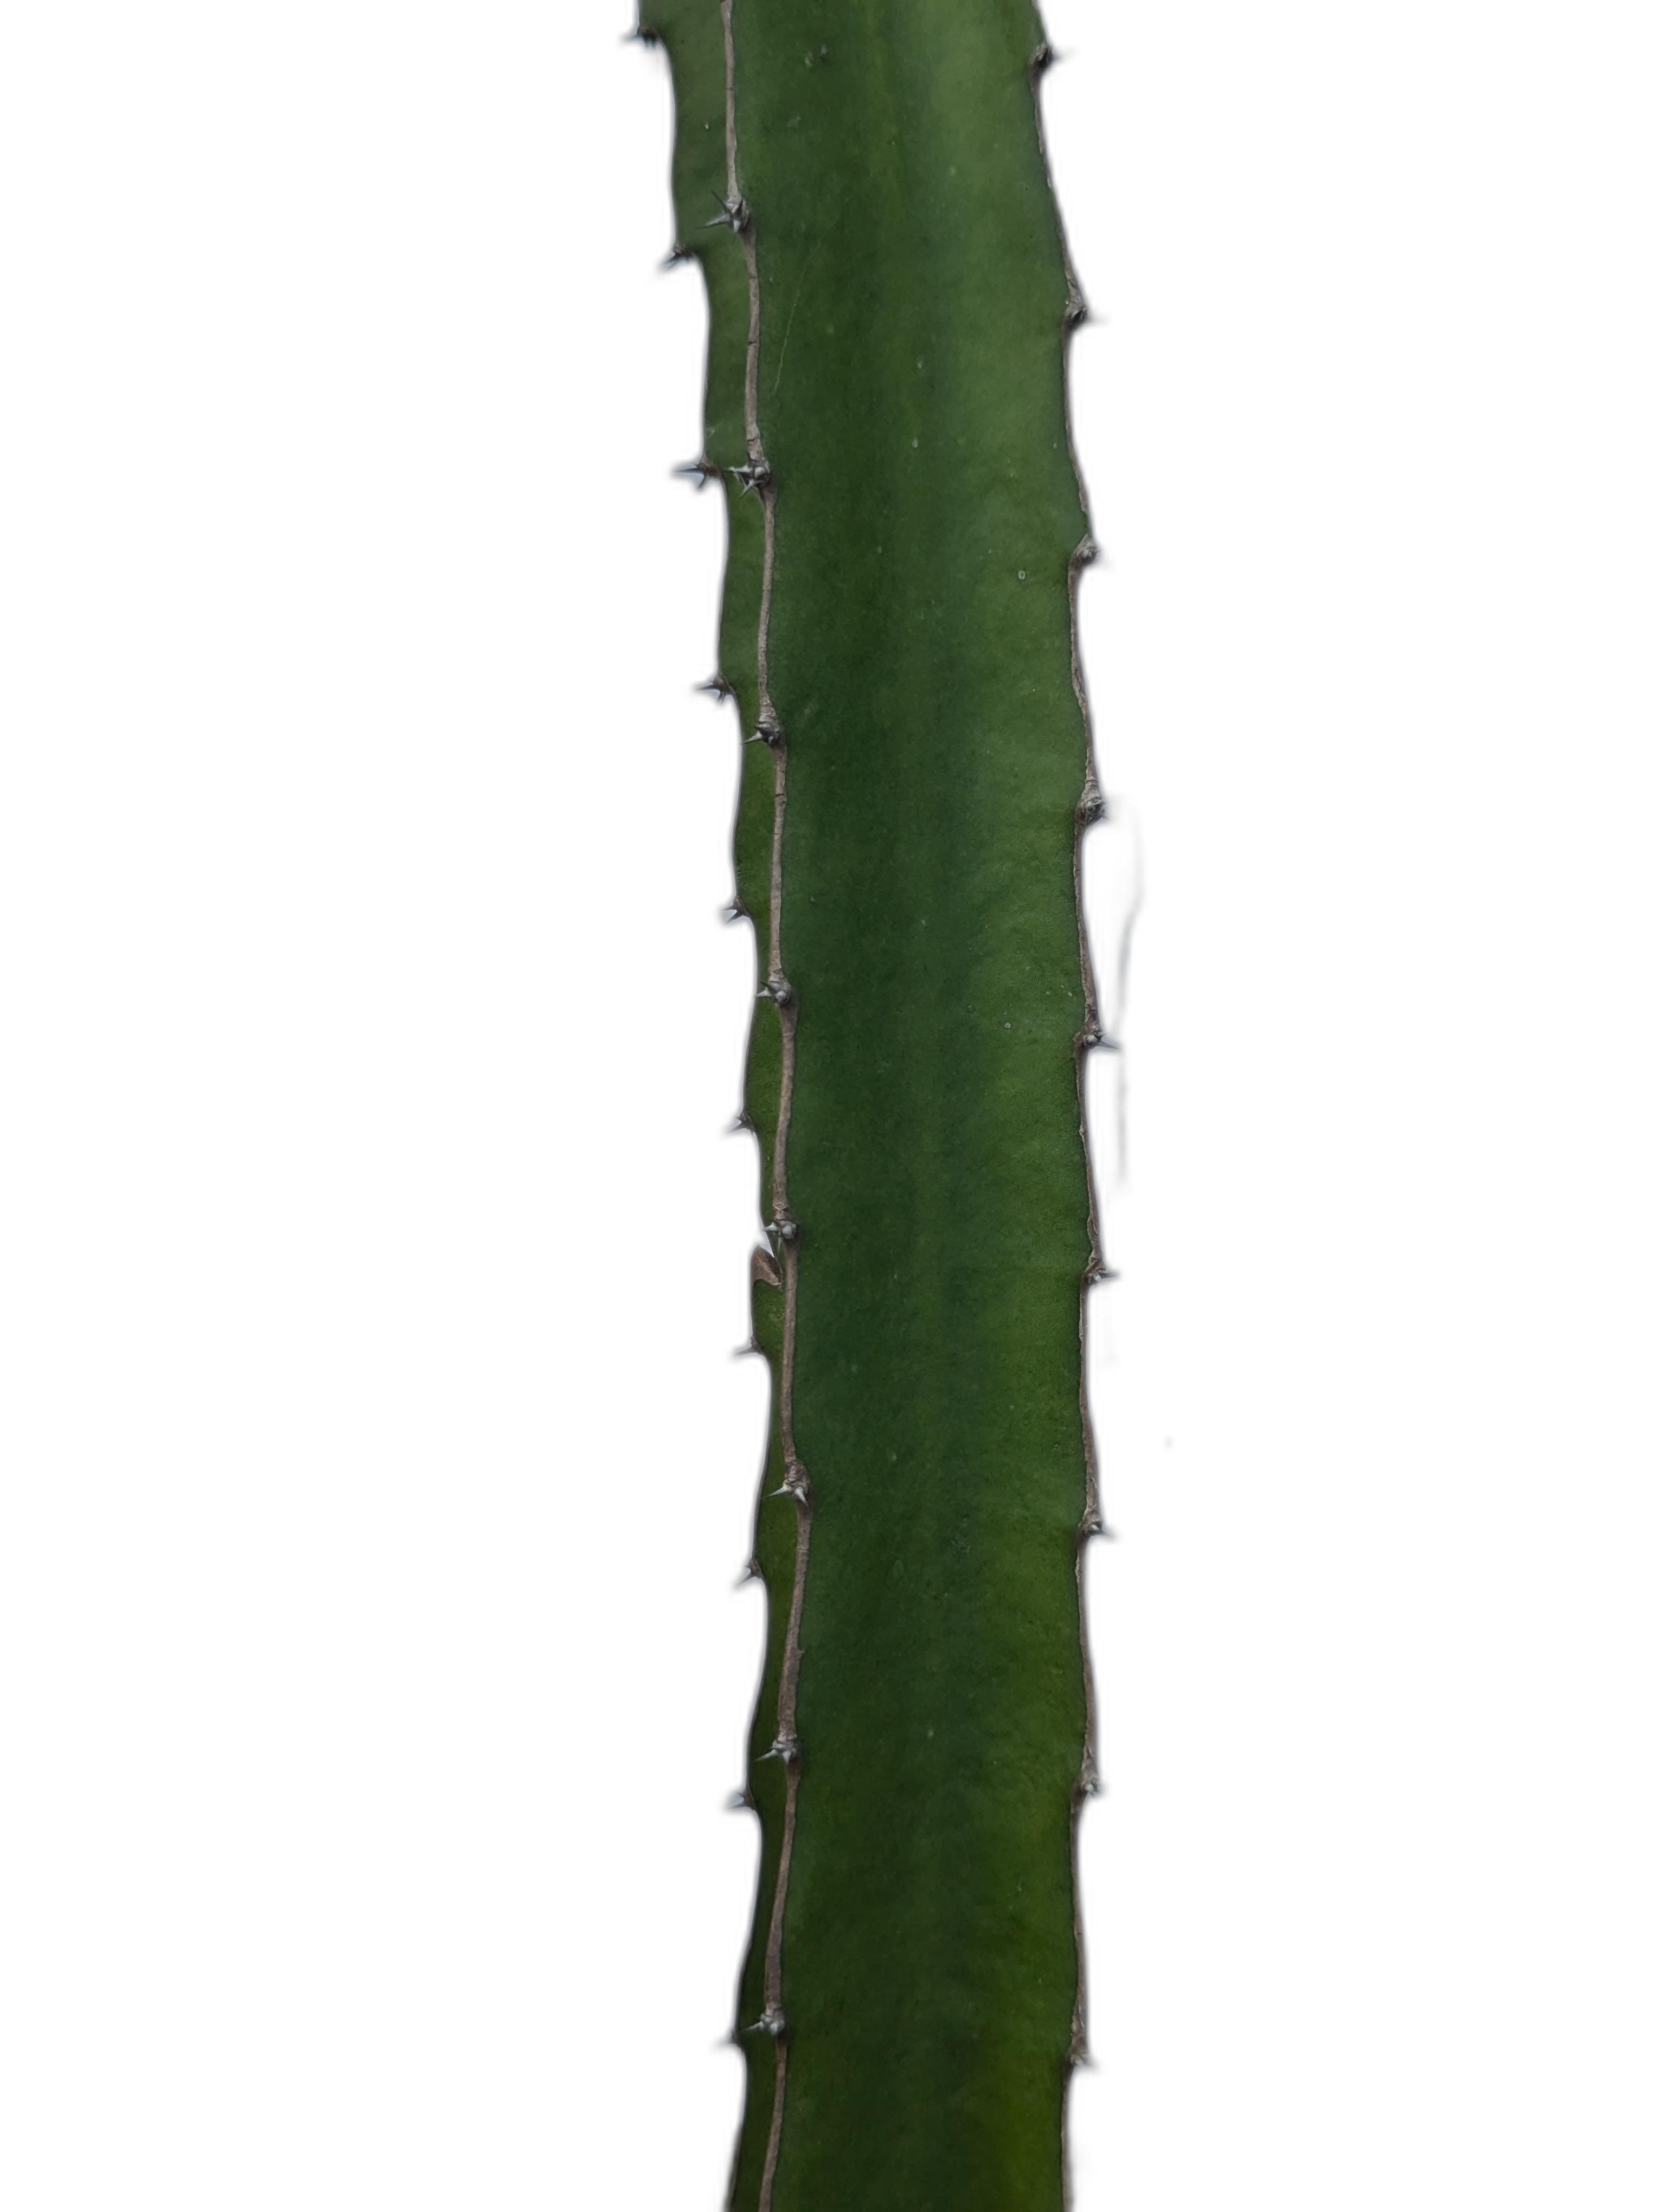
Label: Good leaf